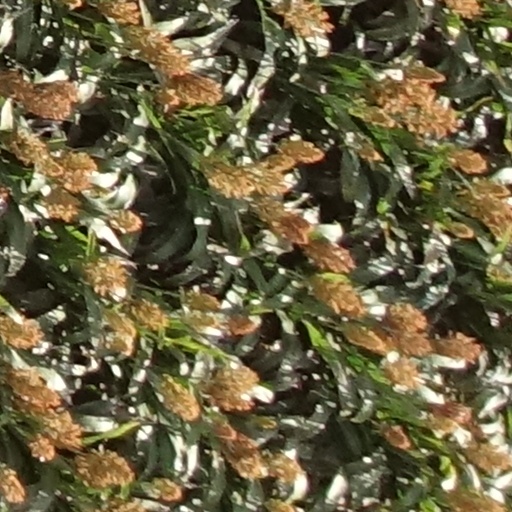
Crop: sorghum